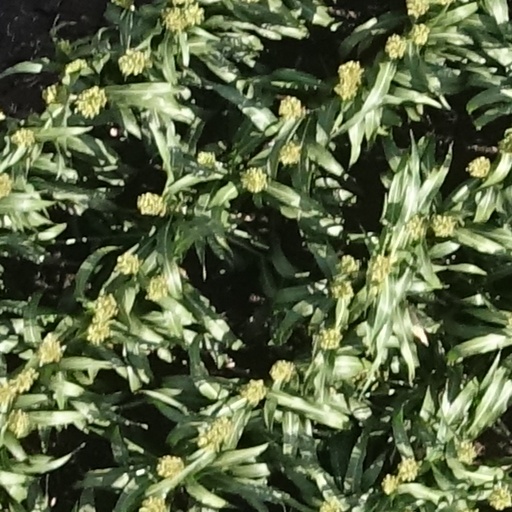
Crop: sorghum